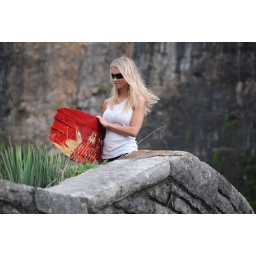
Moomba boat shoot. I convinced this girl to choose Nikon over Canon. Great Success!